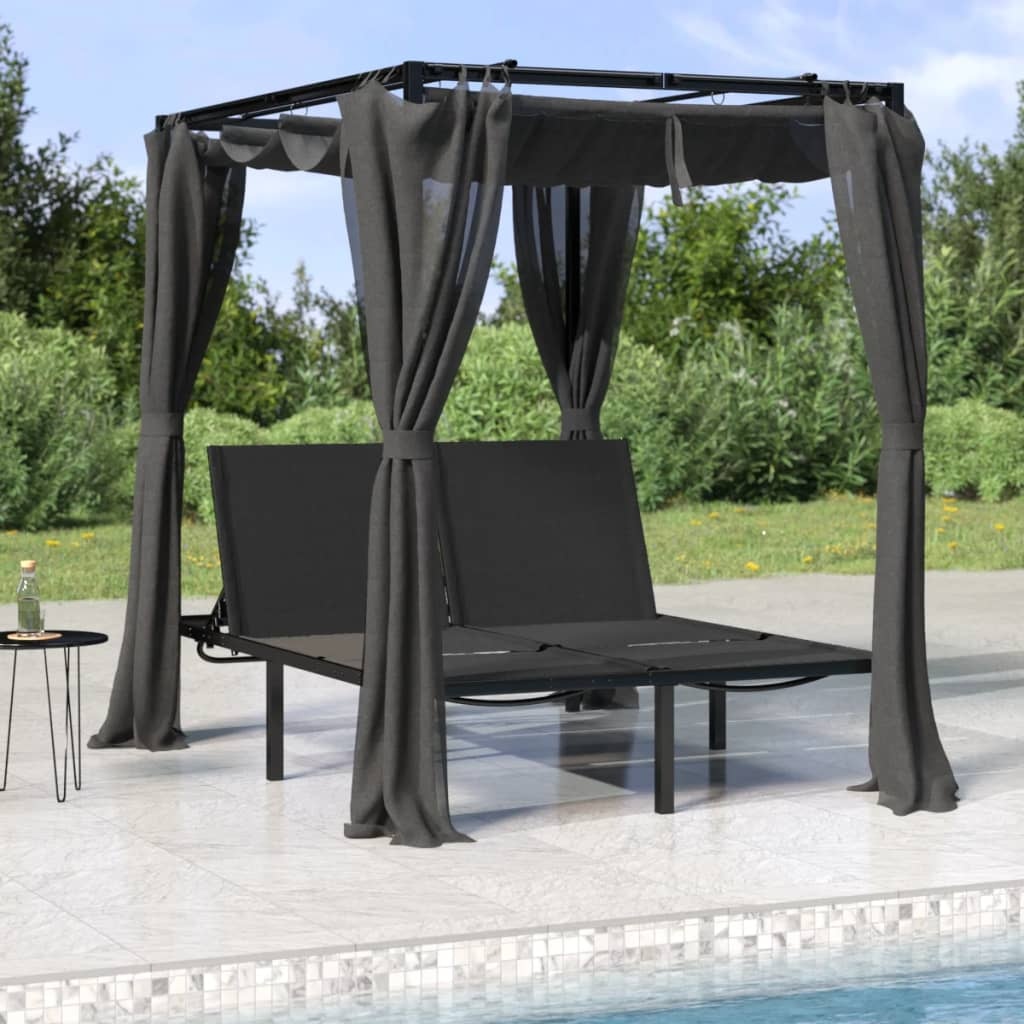
vidaXL antracitszürke dupla napozóágy oldalsó és felső függönnyel
Ez a dupla napozóágy a stílus és a funkcionalitás tökéletes kombinációja, és ideális a medence melletti pihenéshez, a teraszon vagy a kertben. Állítható háttámla: Ez a napozóágy állítható a nagyobb ülési és fekvési kényelem érdekében. Praktikus ponyva: A ponyva és a függönyök hozzájárulnak a luxus megjelenéshez, és tökéletesek a rovarok távol tartására, valamint árnyék és magánélet biztosítására. A függönyök levehetők és tárolhatók, így szabadon élvezheti a napsütést. Stabil váz: A napozóágy porszórt acélvázzal készült, amely biztosítja a szilárdságot és a stabilitást. Jó tudni: Az összeszerelés lehető legegyszerűbbé tétele érdekében minden termékhez útmutató tartozik. Megjegyzés: Annak érdekében, hogy kültéri bútorai szépek maradjanak, javasoljuk, hogy vízálló huzattal takarja le őket. Ez a termék nem alkalmas autóbeállóként való használatra. Színe: antracitszürke Anyaga: porszórt acél, szövet (100% poliészter) Mérete: 207 x 153 x 204 cm (Ho x Szé x Ma) Párna mellékelve: Nem
Brand: vidaXL
Category: Furniture > Outdoor Furniture > Outdoor Beds > Sunbeds